Pettah Market

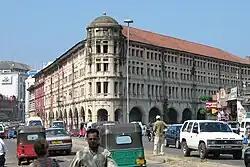
Main Street in Pettah with the Ghaffoor Building in the background

The Pettah Market also called Manning Market is an open market in the suburb of Pettah in the city of Colombo, Sri Lanka.